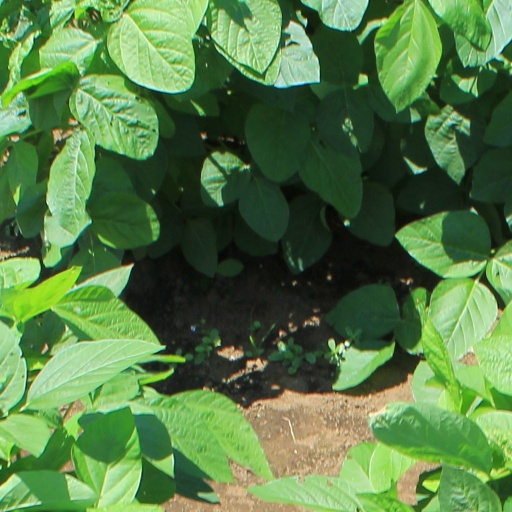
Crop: soybean